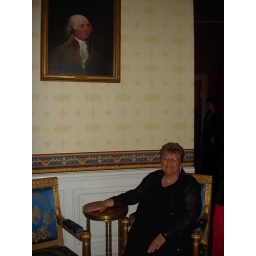
mom, sitting in every damn chair in the house